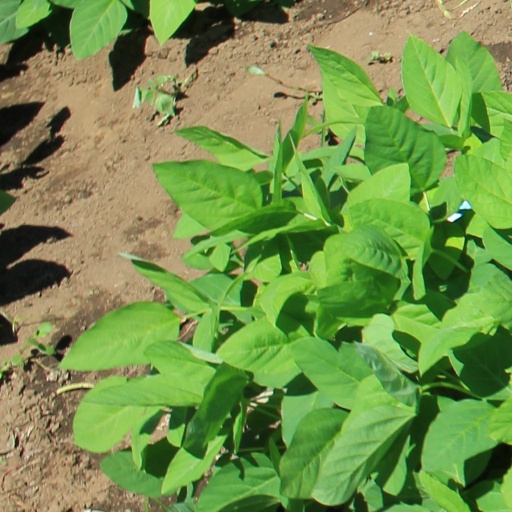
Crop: soybean